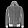
Label: Coat